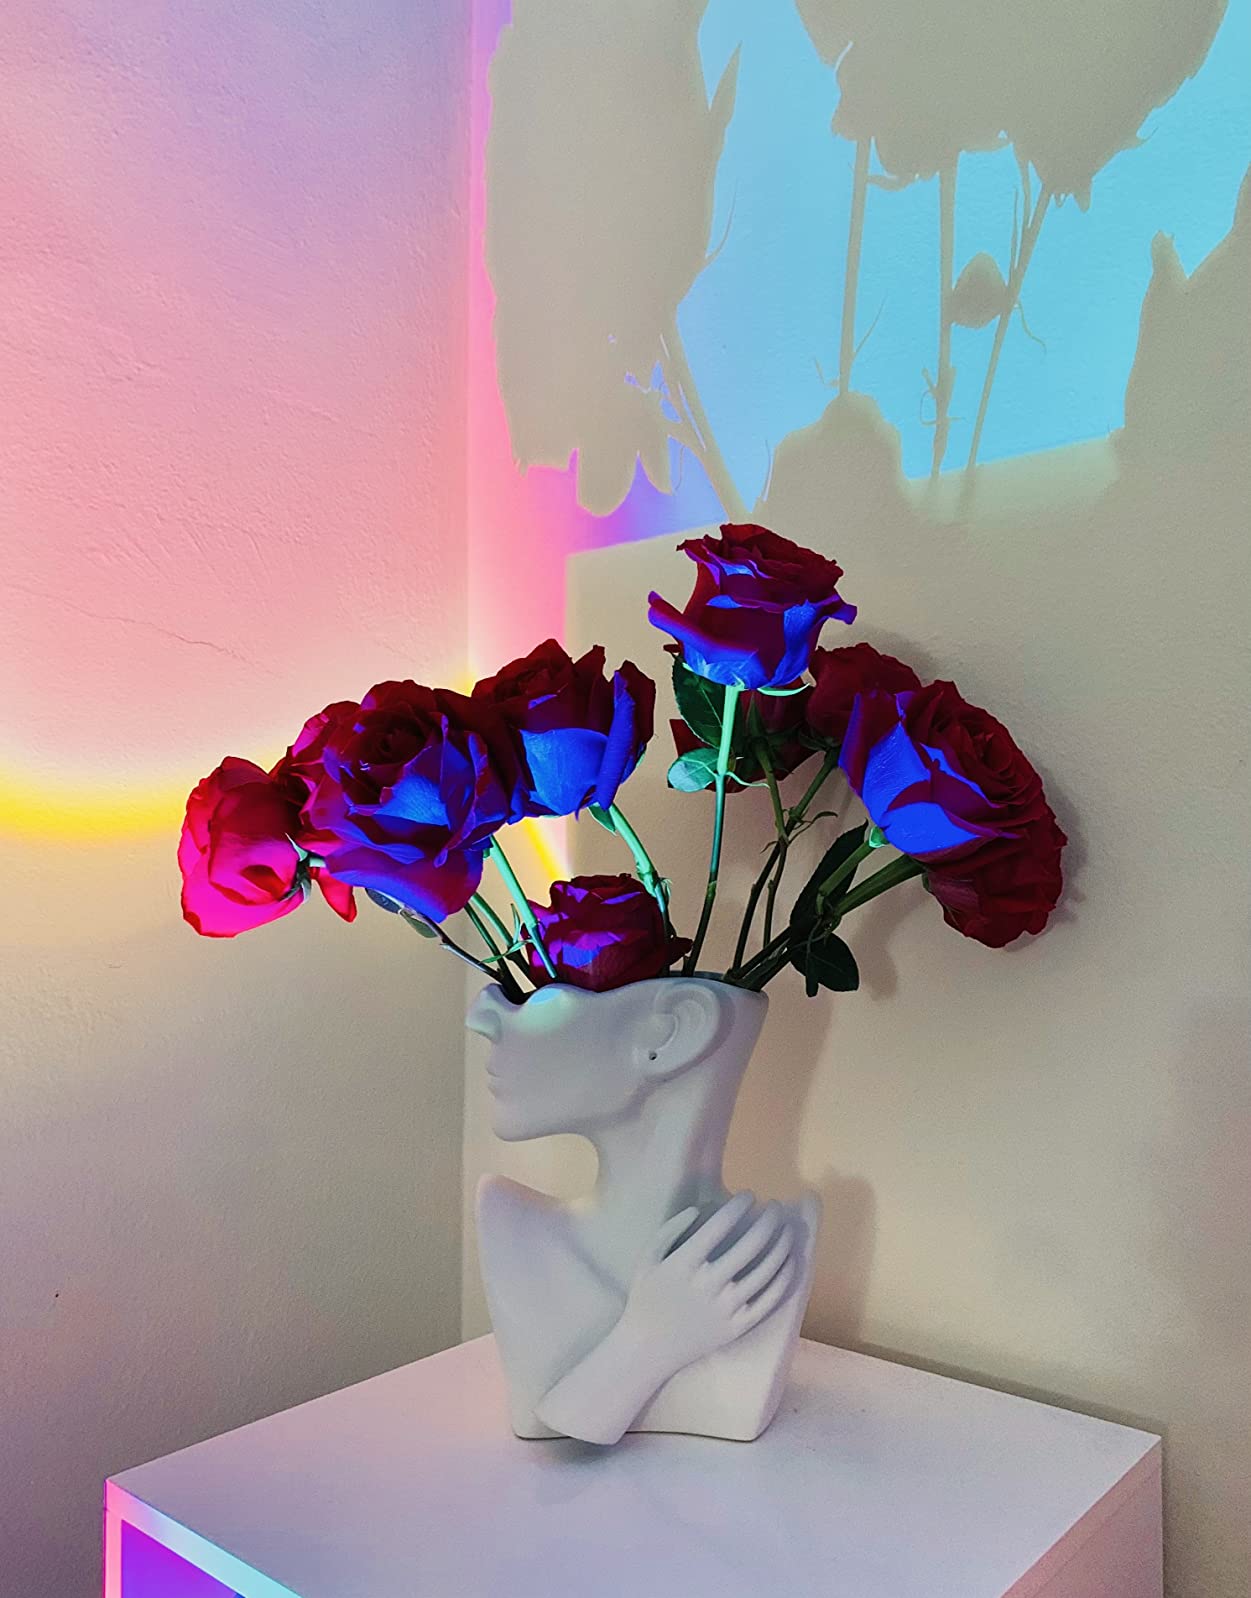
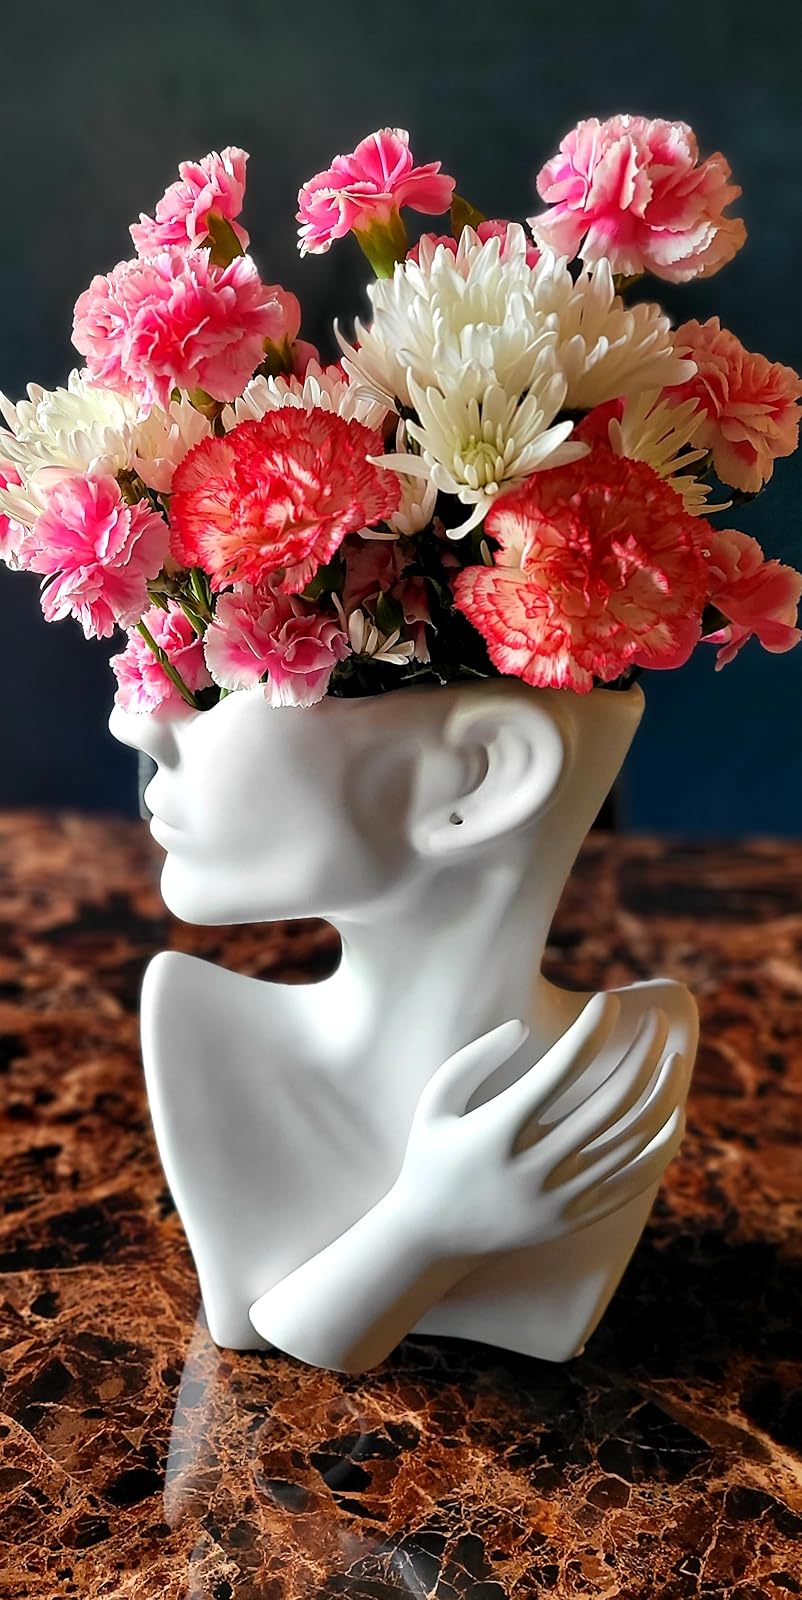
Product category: vase
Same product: yes